Charles Gratiot

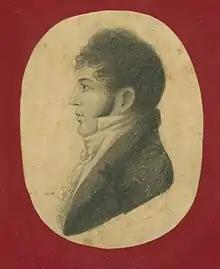
Portrait of Charles Gratiot

President Thomas Jefferson personally appointed him (and 3 other young Missouri men) as a United States Military Academy cadet in July 1804. The U.S. Military Academy at West Point, New York, was the first school of engineering in the United States and graduated its first class in 1802. Gratiot was a member of the Class of 1806, the fourth graduating class, and was commissioned in the Corps of Engineers. He became a captain in 1808 and assisted Alexander Macomb in constructing fortifications in Charleston, South Carolina. He returned to his alma mater in 1810 to be commander of the Army garrison at West Point during 1810–1811.